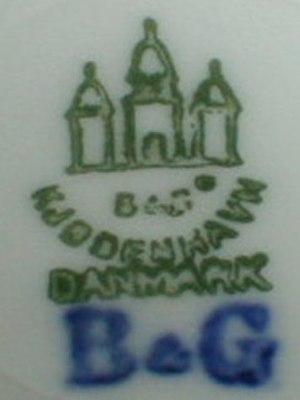
Bing & Grøndahl était un fabricant danois de porcelaine, fondé en 1853 par le sculpteur Frederik Vilhelm Grøndahl et les frères Meyer Hermann Bing et Jacob Herman Bing, marchands. La série de services de table Goéland devint connu comme le service de table national danois dans les années 1950, un foyer sur dix en possédant un. En 1987, Bing & Grøndahl fusionna avec la Fabrique royale de porcelaine pour devenir la Royal Copenhagen.